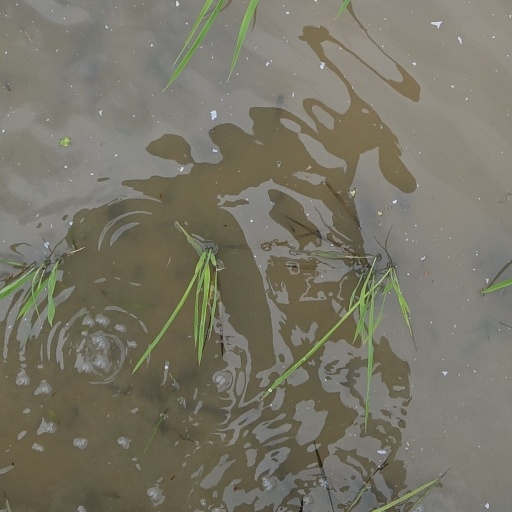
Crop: rice